Arctodus

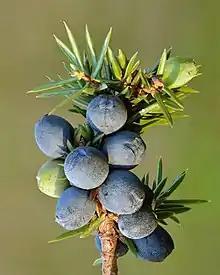
"Arctodus" faeces found at South Dakota and the Yukon contain "Juniperus" seeds. Seed cones and berries are still important food sources for northern bears today.

"Arctodus pristinus" specimens have been found in caves such as Port Kennedy (Pennsylvania, where fossils from as many as 36 individuals have been found), Cumberland Cave (Maryland) and Hamilton Cave (West Virginia), often in association with the black bear. This suggests a close association with the biome.